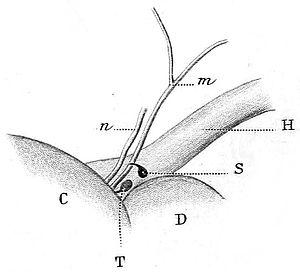
Dessin de dissection de Glaucus atlanticus Portion du collier œsophagien très fortement grossie pour montrer la position de l'œil et de l'otocyste m. Petit nerf qui porte l'appareil visuel n. Nerf qui accompagne le précédent C. Ganglion cérébroïde D. Ganglion pédieux H. Nerfs des appendices hépatiques S. Œil T. Otocyste
Glaucus atlanticus, parfois appelé glaucus atlantique, dragon bleu ou hirondelle de mer, voire francisé en glauque atlantique dans les publications anciennes, est une petite espèce de nudibranches de la famille des Glaucidae. C'est un mollusque gastéropode décrit comme élégant par ses formes et ses couleurs, mêlant le blanc et le gris perle à différents tons de bleu. Il vit dans toutes les eaux tempérées ou tropicales, où il flotte à la surface des eaux parmi le pleuston, la face ventrale tournée vers la surface. Il se nourrit principalement d'hydrozoaires dont il tire son pouvoir urticant, y compris pour l'Homme, en conservant certains de leurs nématocystes. Glaucus atlanticus est hermaphrodite et pond des chapelets d'œufs laissés à la dérive ou fixés sur les cadavres des proies des adultes.